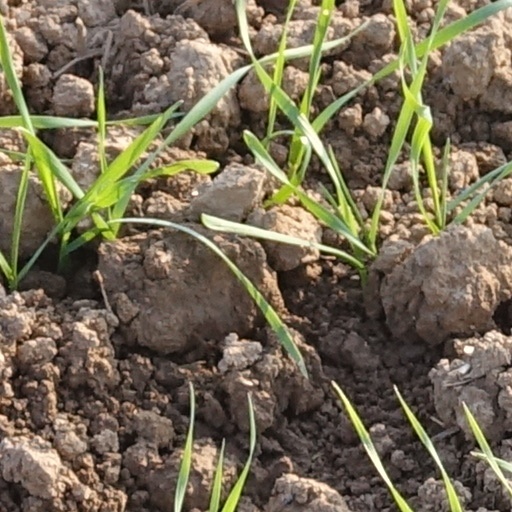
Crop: wheat